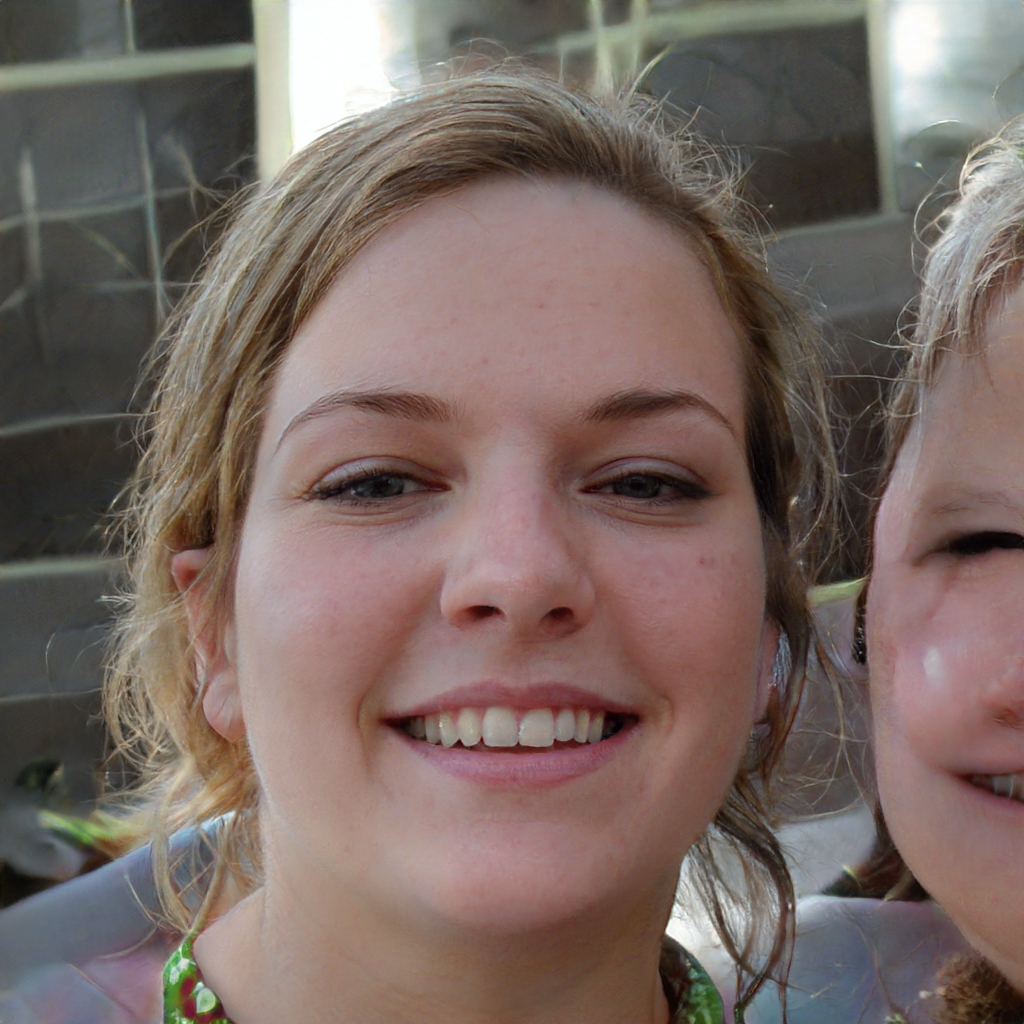
Gender: Female